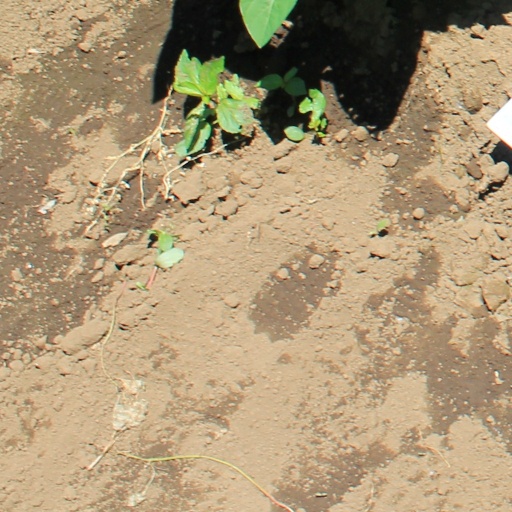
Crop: soybean